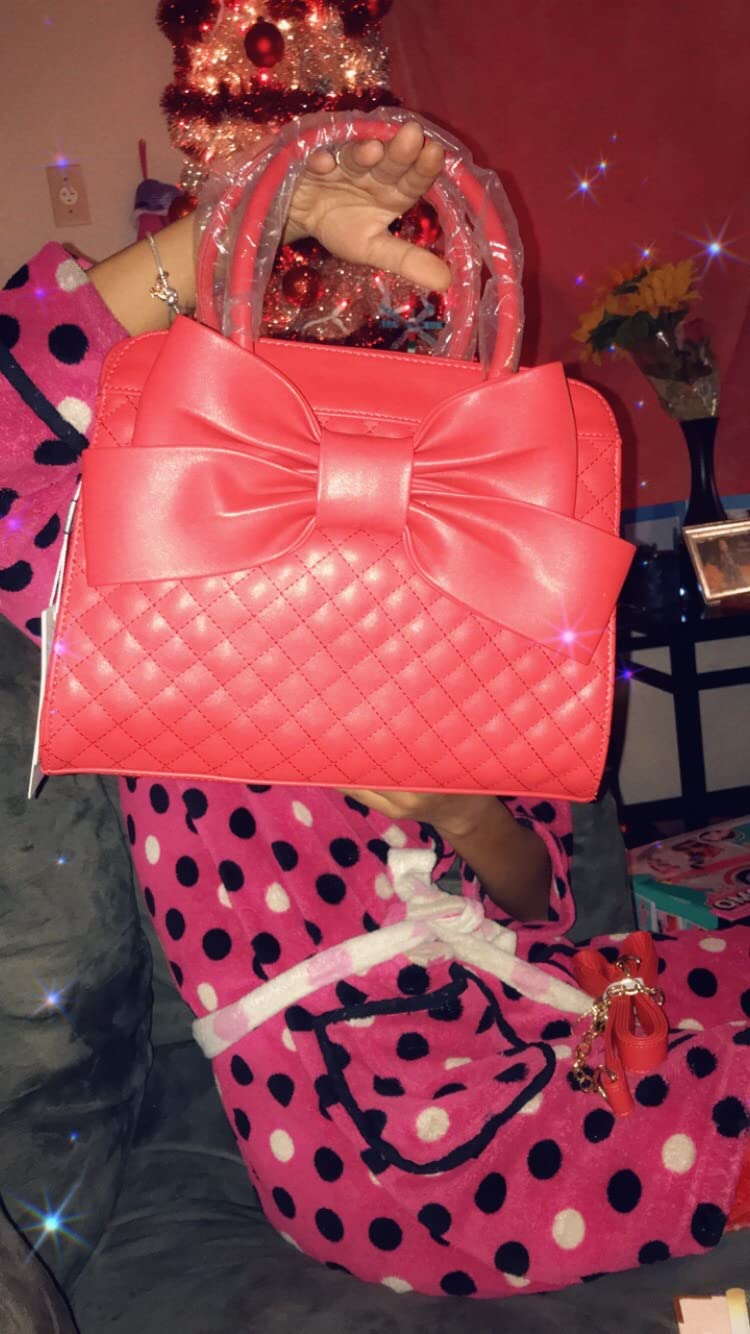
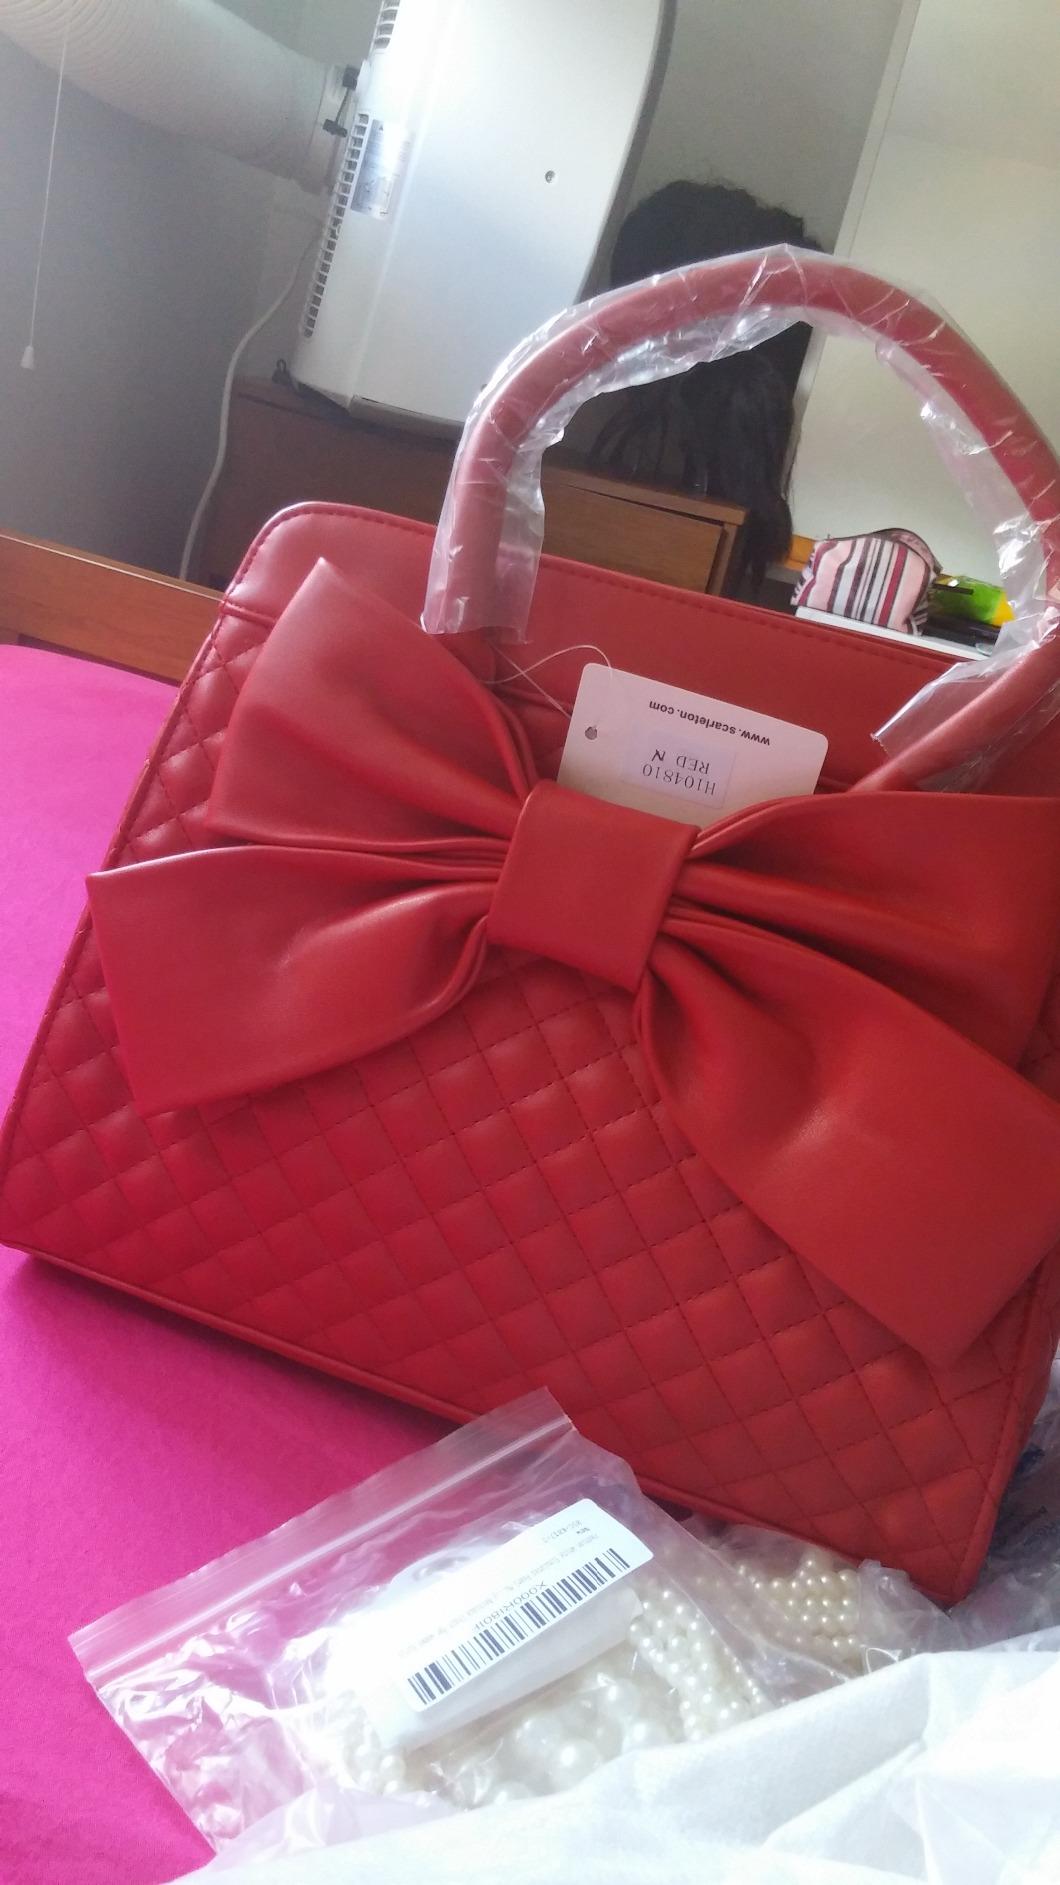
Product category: accessories_handbag
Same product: yes